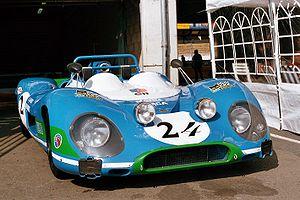
Matra, anciennement Matra Automobile puis Matra Manufacturing & Services, est une marque française du groupe normand Easybike, spécialisée dans les solutions de transport électrique de proximité, dont les vélos à assistance électrique.
Matra Sports est la branche sportive du constructeur automobile français Matra Automobiles, impliquée en compétition en Formule 1, Formule 2, Formule 3 et Sport-prototypes dans les années 1960 et 1970.
Le Tour de France automobile est une compétition constituée de courses à étapes à travers la France en automobile. Cette épreuve fut créée en 1899 par L'Automobile Club de France et organisée par le journal Le Matin. La première édition se courut du 16 au 24 juillet 1899. 19 voitures au départ, 9 à l’arrivée. 25 motos prennent également part à l’épreuve qui compte 7 étapes sur 2 216 km. René de Knyff s’impose sur une Panhard & Levassor.